Queen's Park Oval

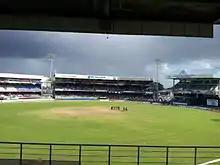
Queens Park Oval looking eastward towards the Brian Lara Pavilion, Carib Stand and Trini Posse Stand - Trinidad and Tobago vs Barbados Regional 50 overs game

In preparation for the 2007 World Cup there were significant renovations that took place at the Oval with the provision of several new facilities and buildings, as well as upgrades to existing infrastructure. According to a CricInfo review of the new ground on the eve of the World Cup, it featured a "library and museum space on the ground floor, as well as a top class health, spa, gymnasium and restaurant facilities, and an entertainment centre with satellite TV and other comforts." The ground has a crowd capacity of around 18,000 and day/night cricket is supported by the presence of floodlights, hosted on 6 towers around the ground.